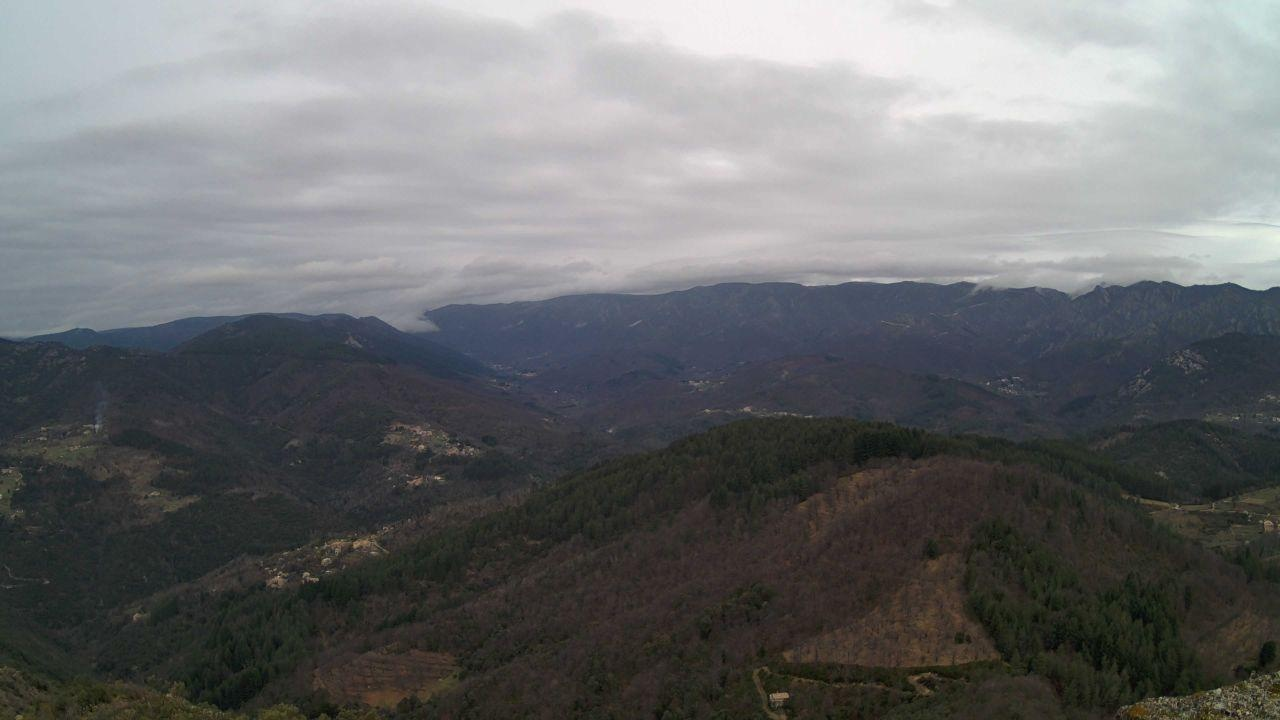
Fire: no
Smoke: yes